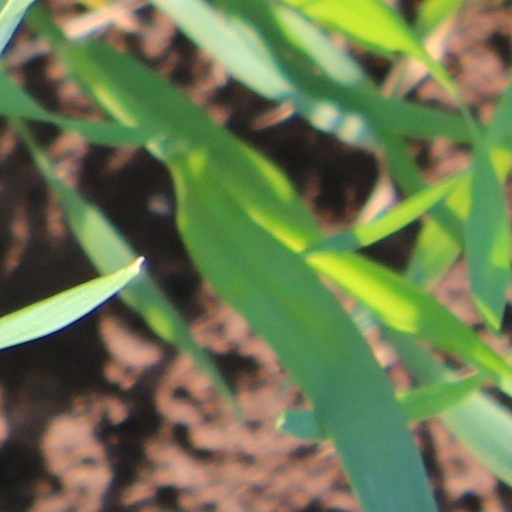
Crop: wheat